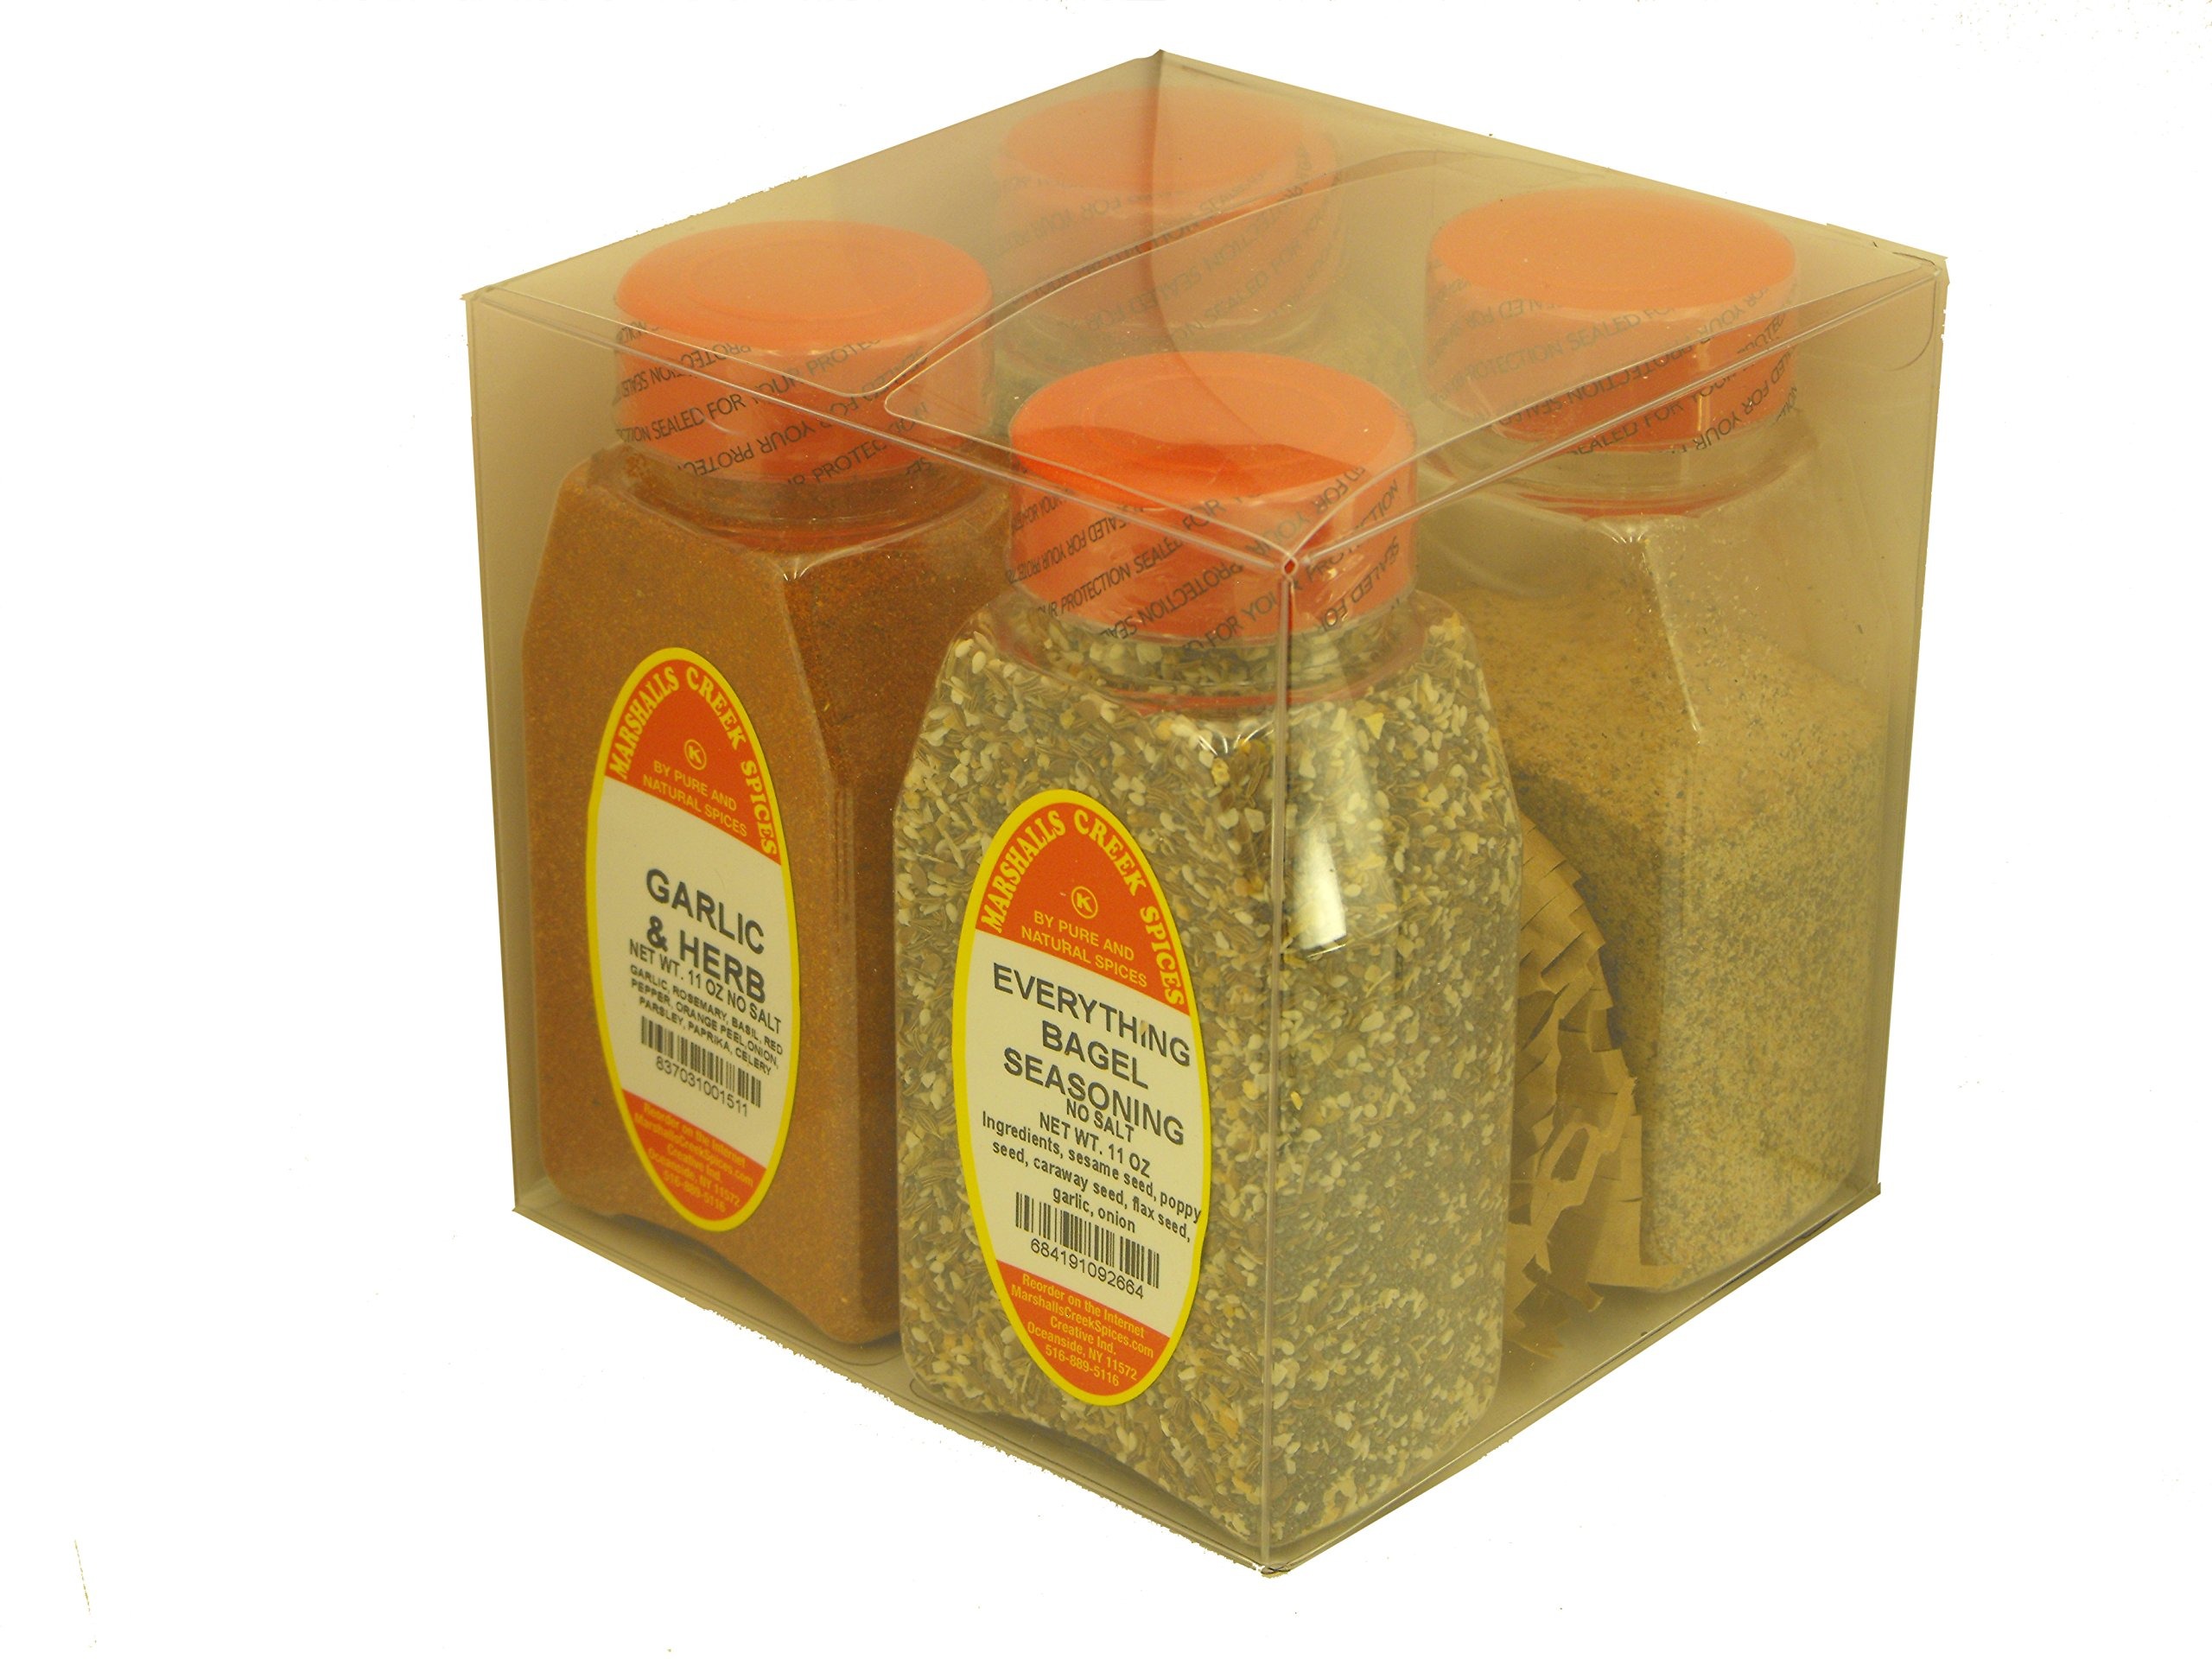
Item Name: Marshalls Creek Spices Gift Cube, Salt Free Blends
Product Description: Salt Free basics. Every kitchen needs basic blends. These are them. Lemon Pepper Seasoning, Fish & Poultry Seasoning, Everything Bagel Seasoning, Garlic & Herb Seasoning. Assortment comes in a beautiful Clear Vinyl Box. Perfect for a thoughtful gift. Spices are truly the gift that keeps on giving. ---12 ounce jar of Lemon Pepper Ingredients: garlic, lemon peel, black pepper. ---11 ounce jar of Superb Fish & Poultry Rub Ingredients: Rosemary, Parsley, Dill, Citric Acid,Black Pepper, Garlic, Lemon Peel, Onion. ---11 ounce jar of Everything Bagel Blend. Ingredients, sesame seed, poppy seed, caraway seed, flax seed, garlic, onion. ---11 ounce jar of No Salt Garlic & Herb Seasoning Ingredients: garlic, rosemary, basil, red pepper, orange peel, onion, parsley, paprika, celery.
Value: 1.0
Unit: Count

Price: 33.98